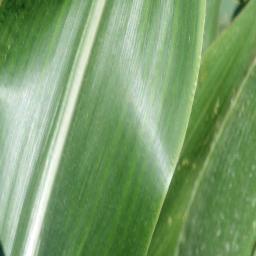
Label: Corn___healthy